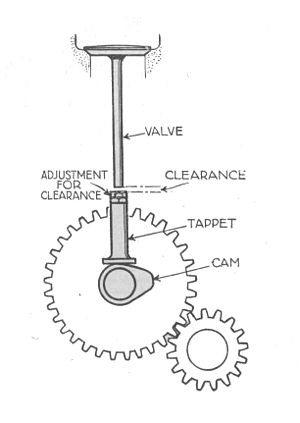
Stødstangsmotor
Sideventilet motor: